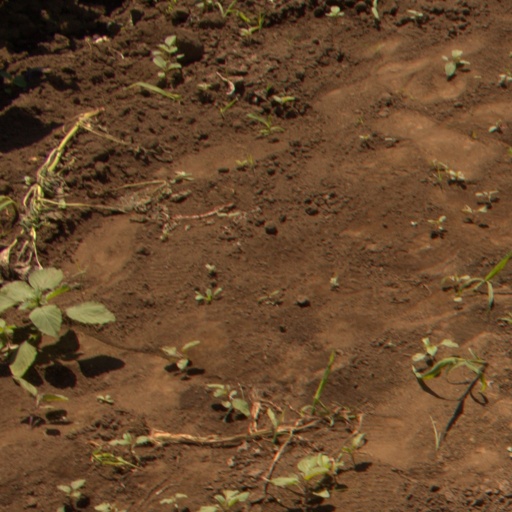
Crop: soybean